Houthis

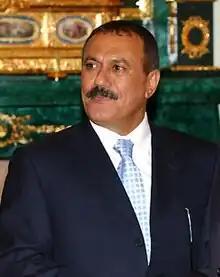
Yemen's former president Ali Abdullah Saleh was allied with Houthis from 2014 until his death in 2017. The Houthis assassinated him on charges of treason.

By September 2014, Houthis were said to control parts of the Yemeni capital, Sanaa, including government buildings and a radio station. While Houthi control expanded to the rest of Sanaa, as well as other towns such as Rada', this control was strongly challenged by Al-Qaeda. The Gulf States believed that the Houthis had accepted aid from Iran while Saudi Arabia was aiding their Yemeni rivals.